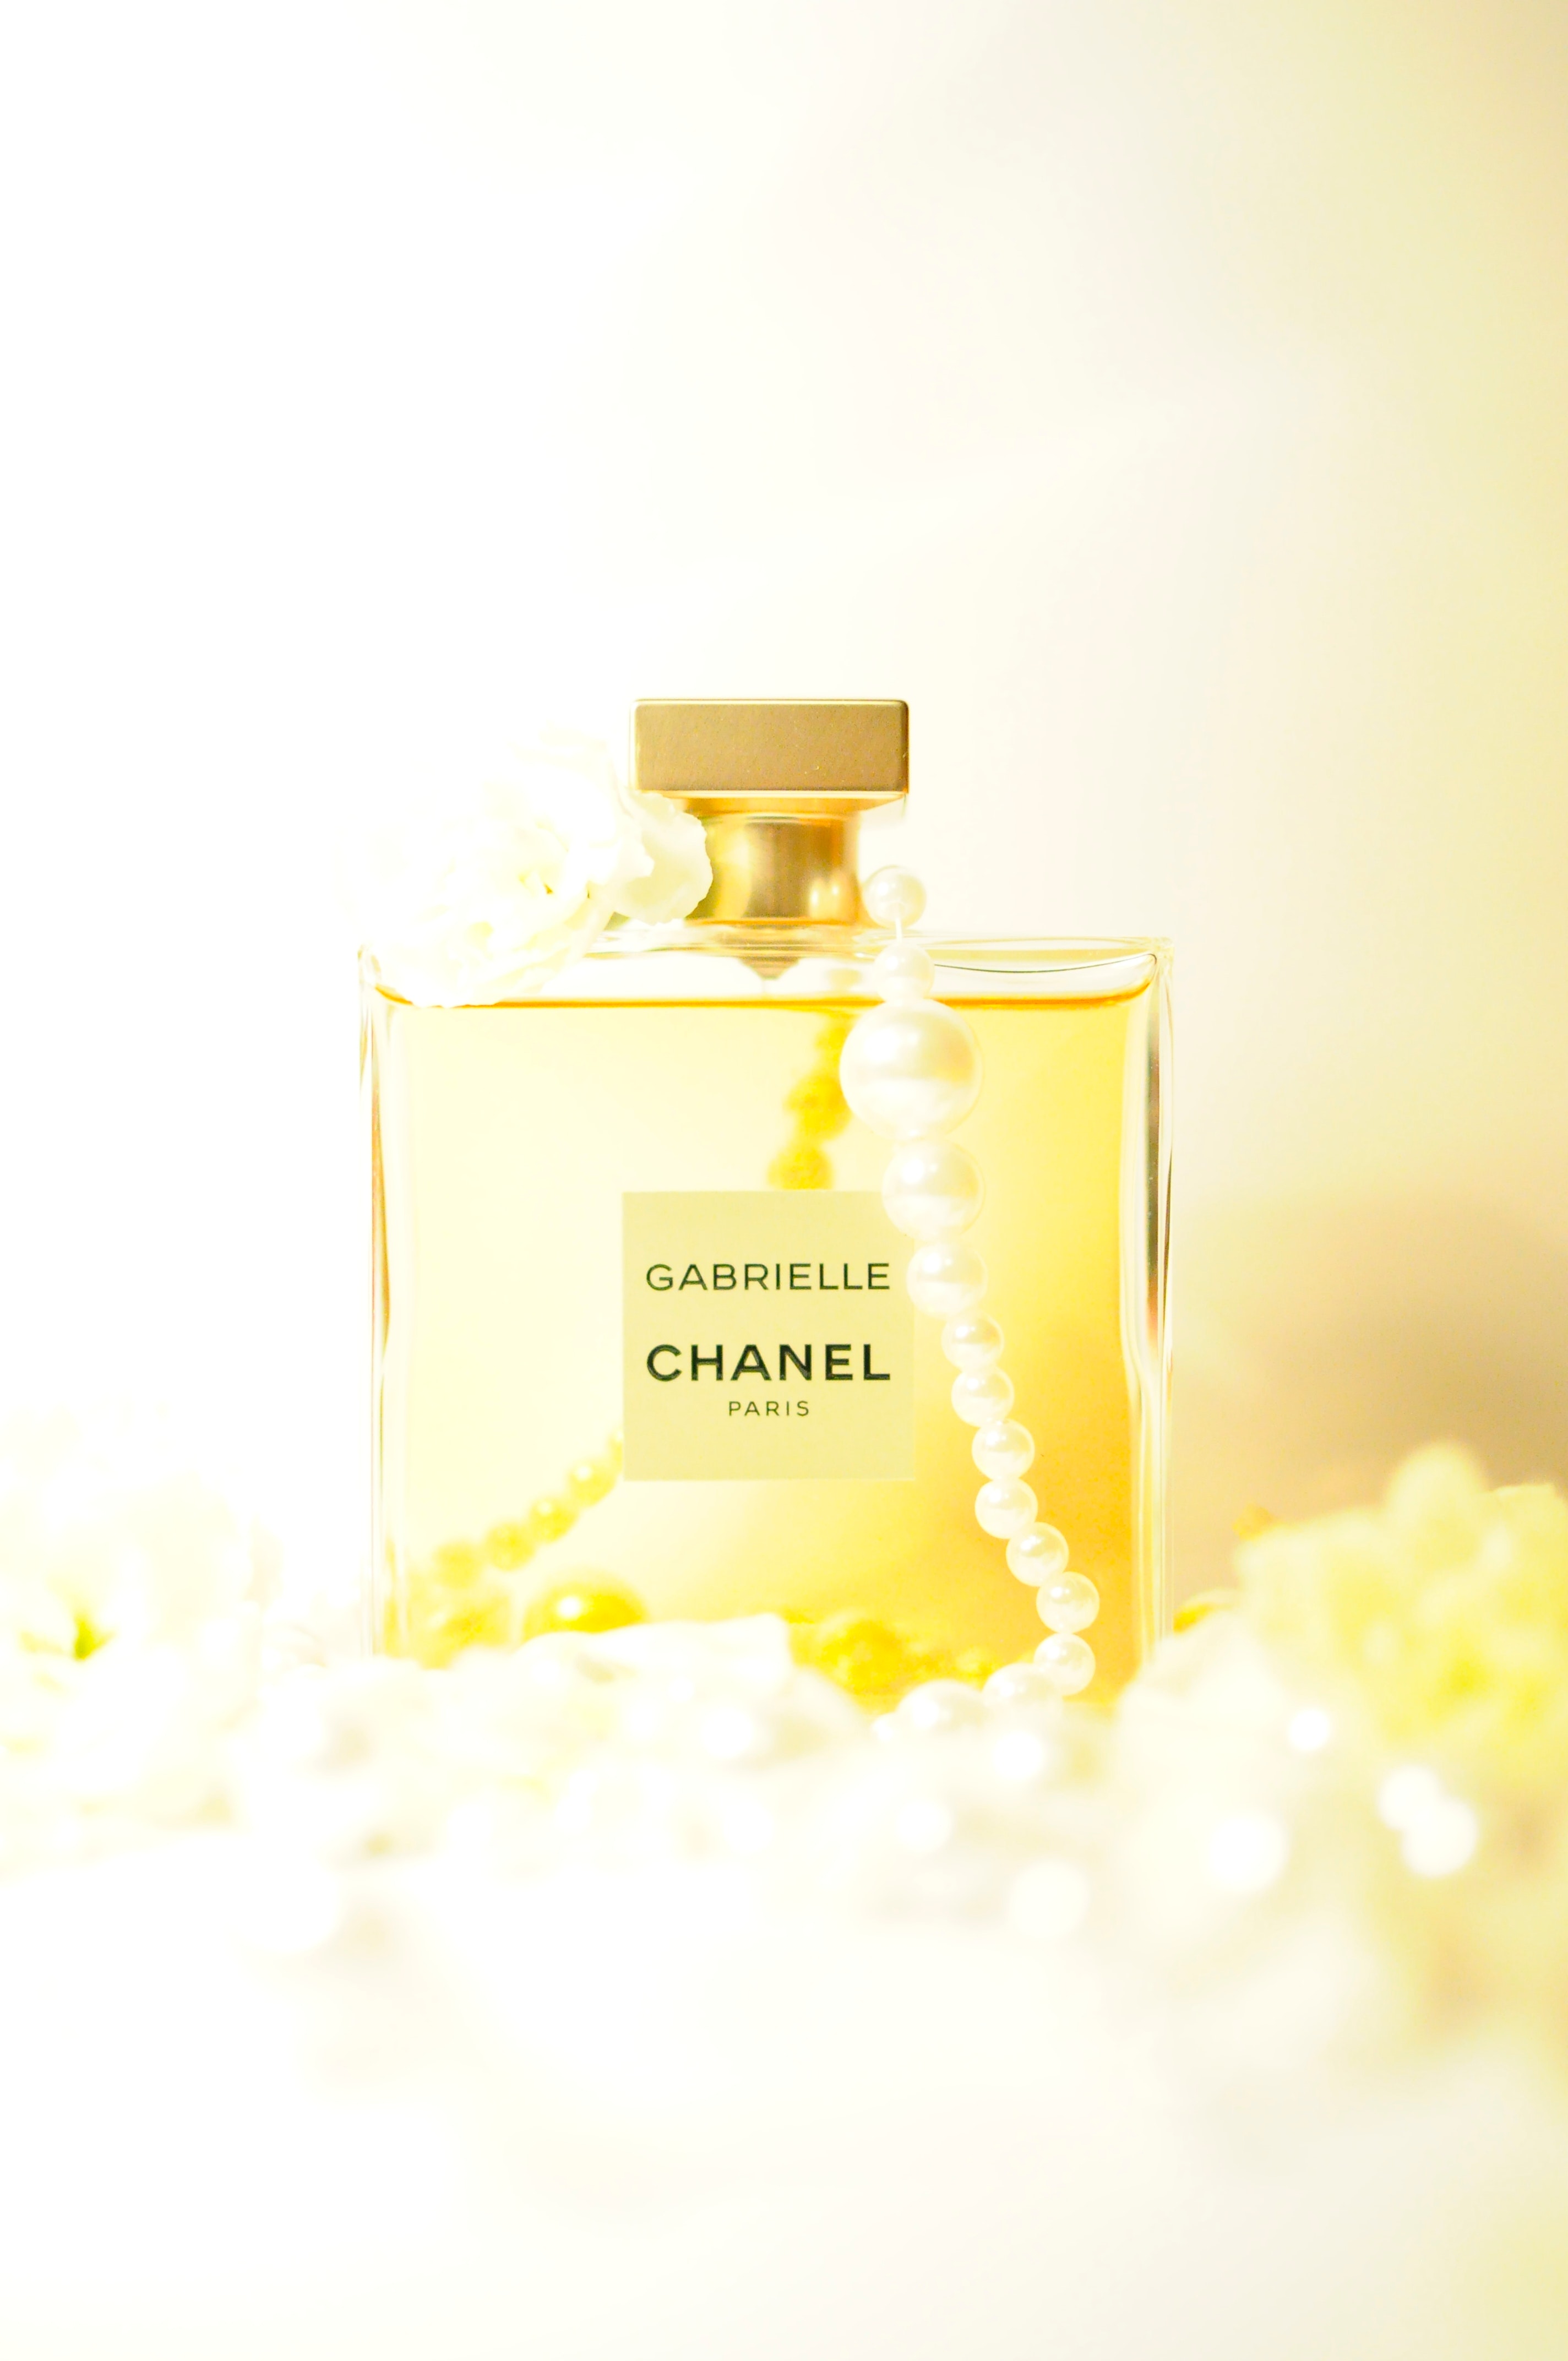
perfume, product, beauty, yellow, liquid, cosmetics, fluid